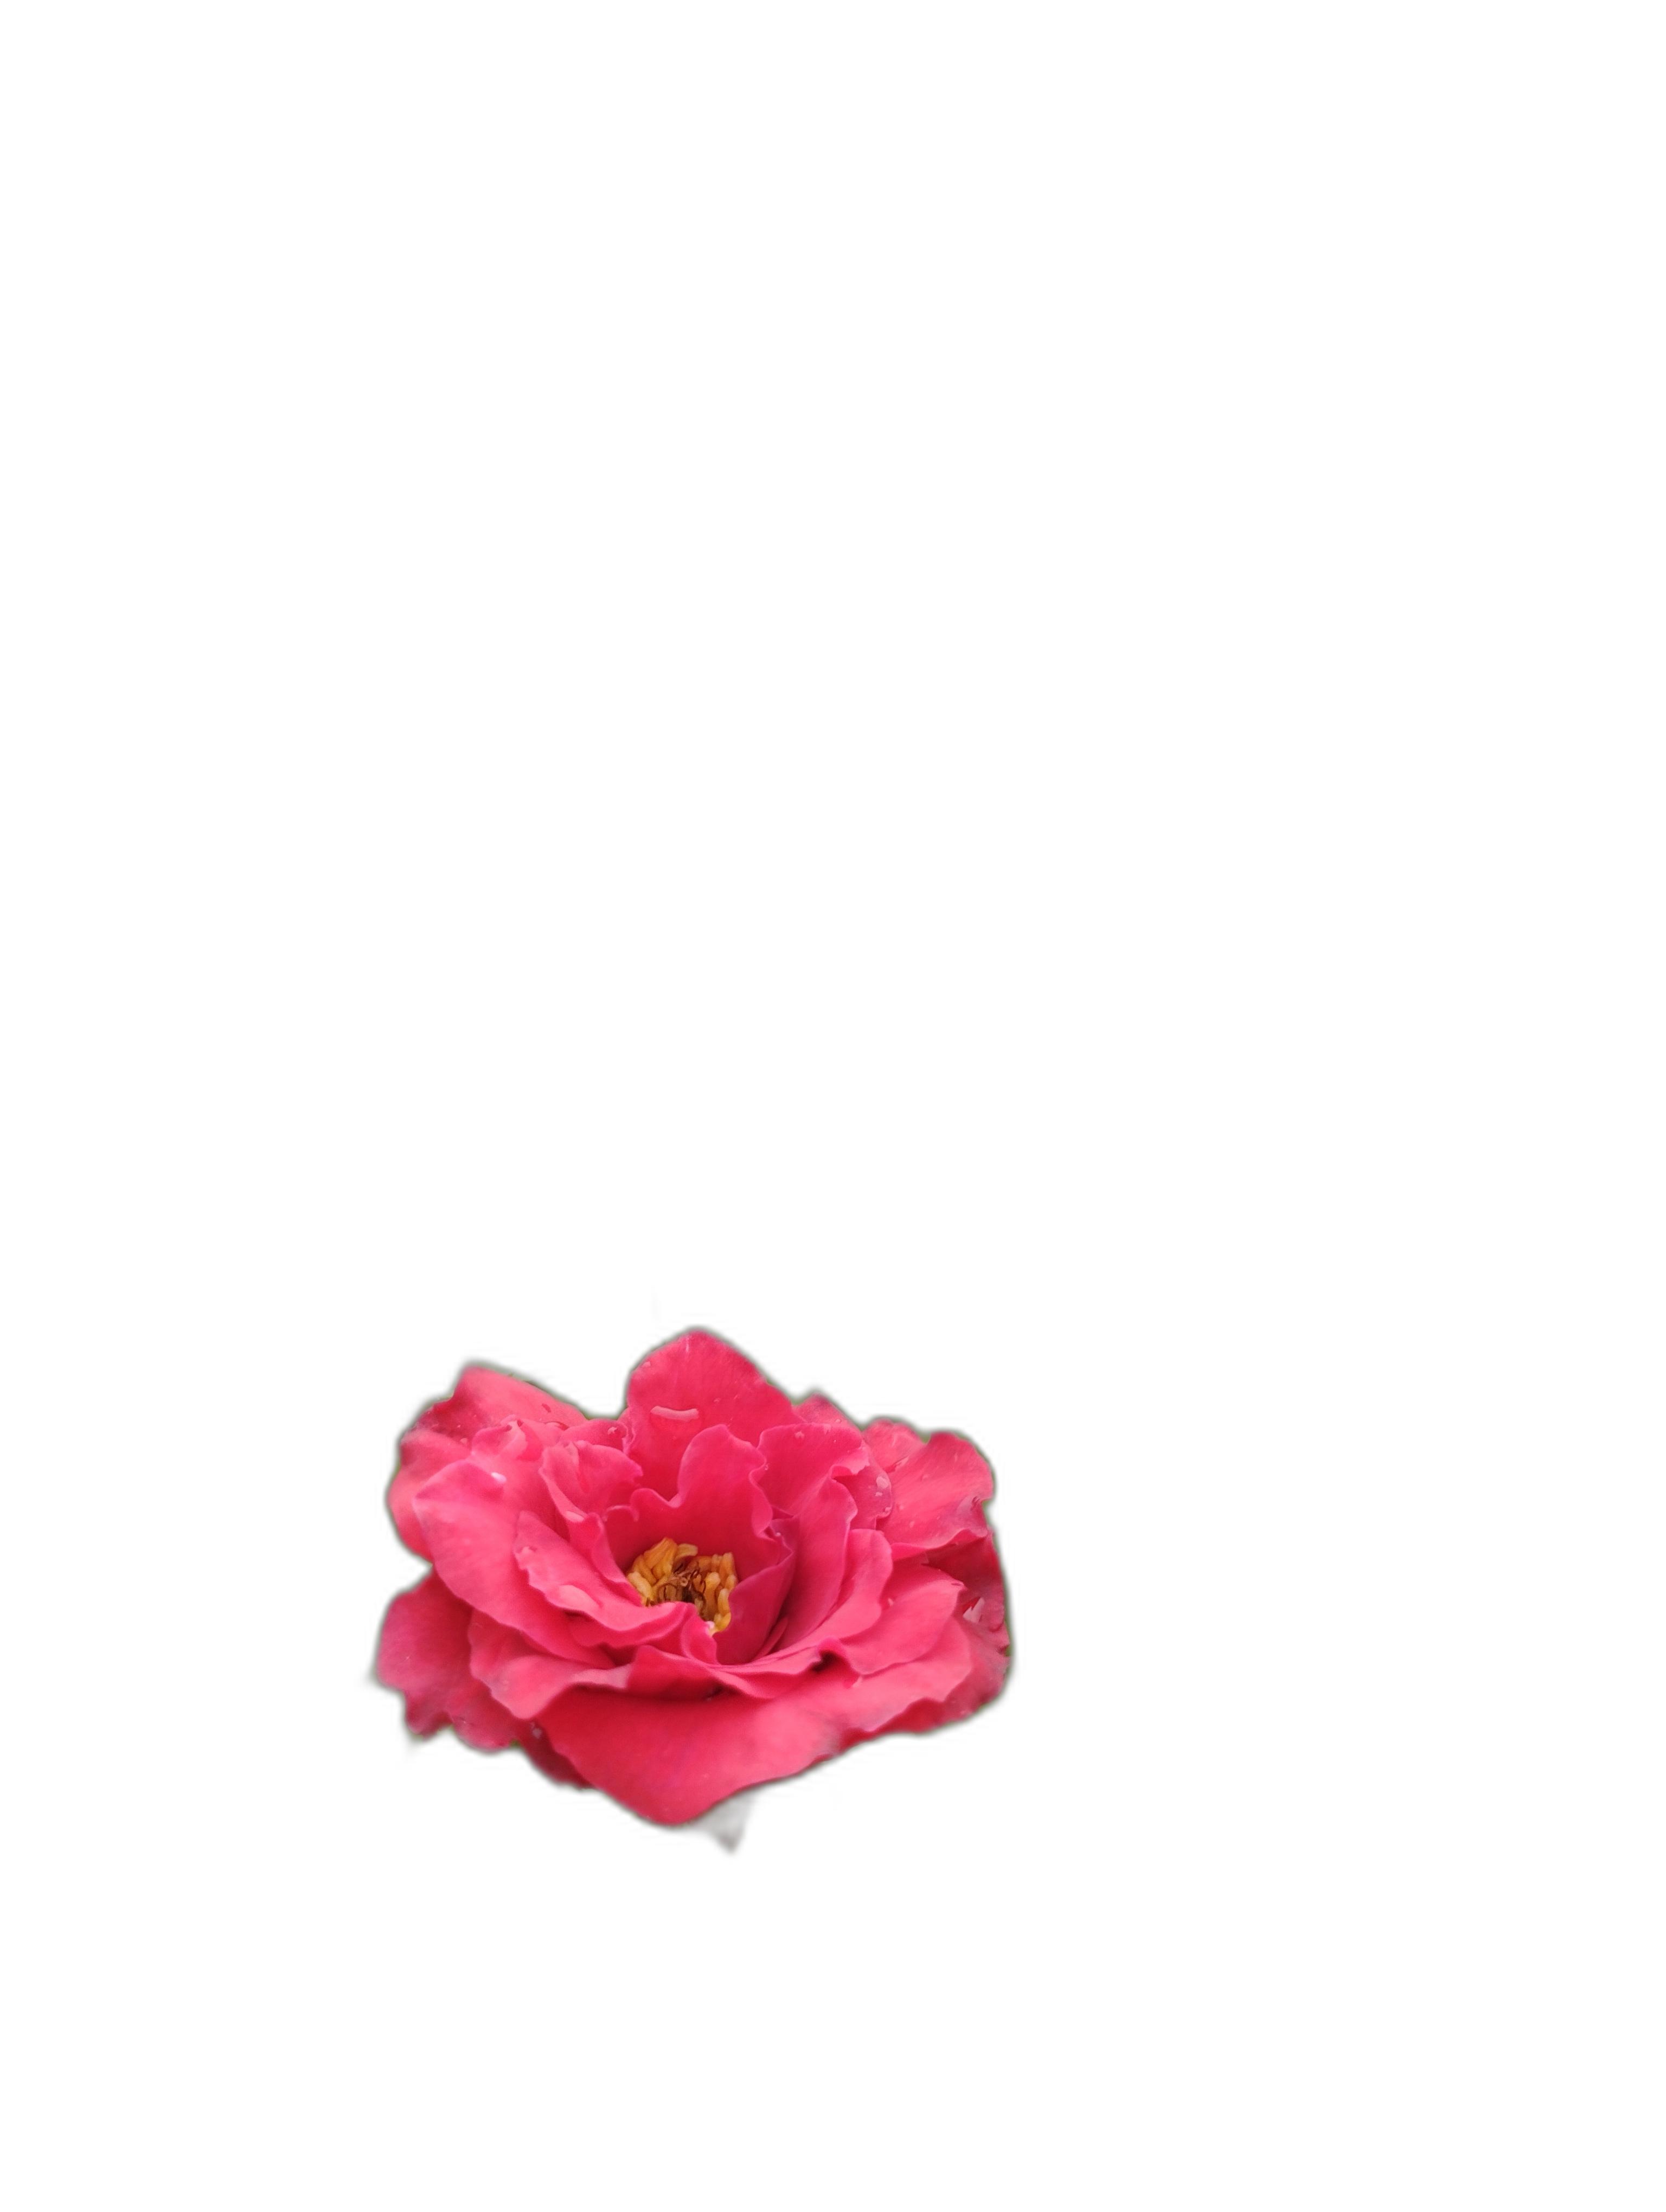
Label: Rose